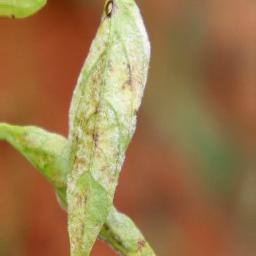
Label: powdery mildew